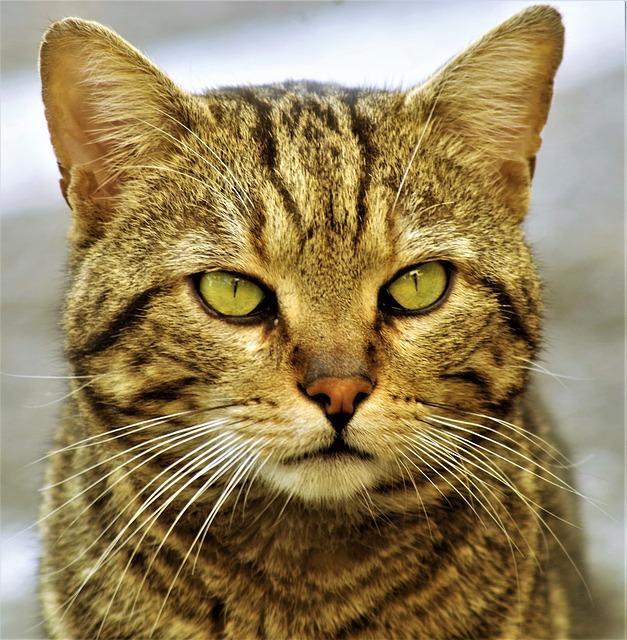
cat